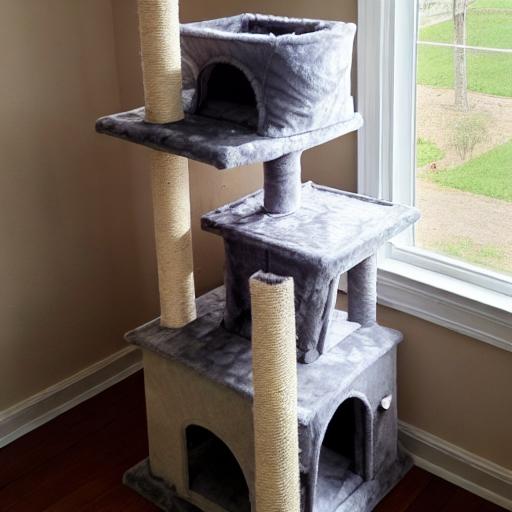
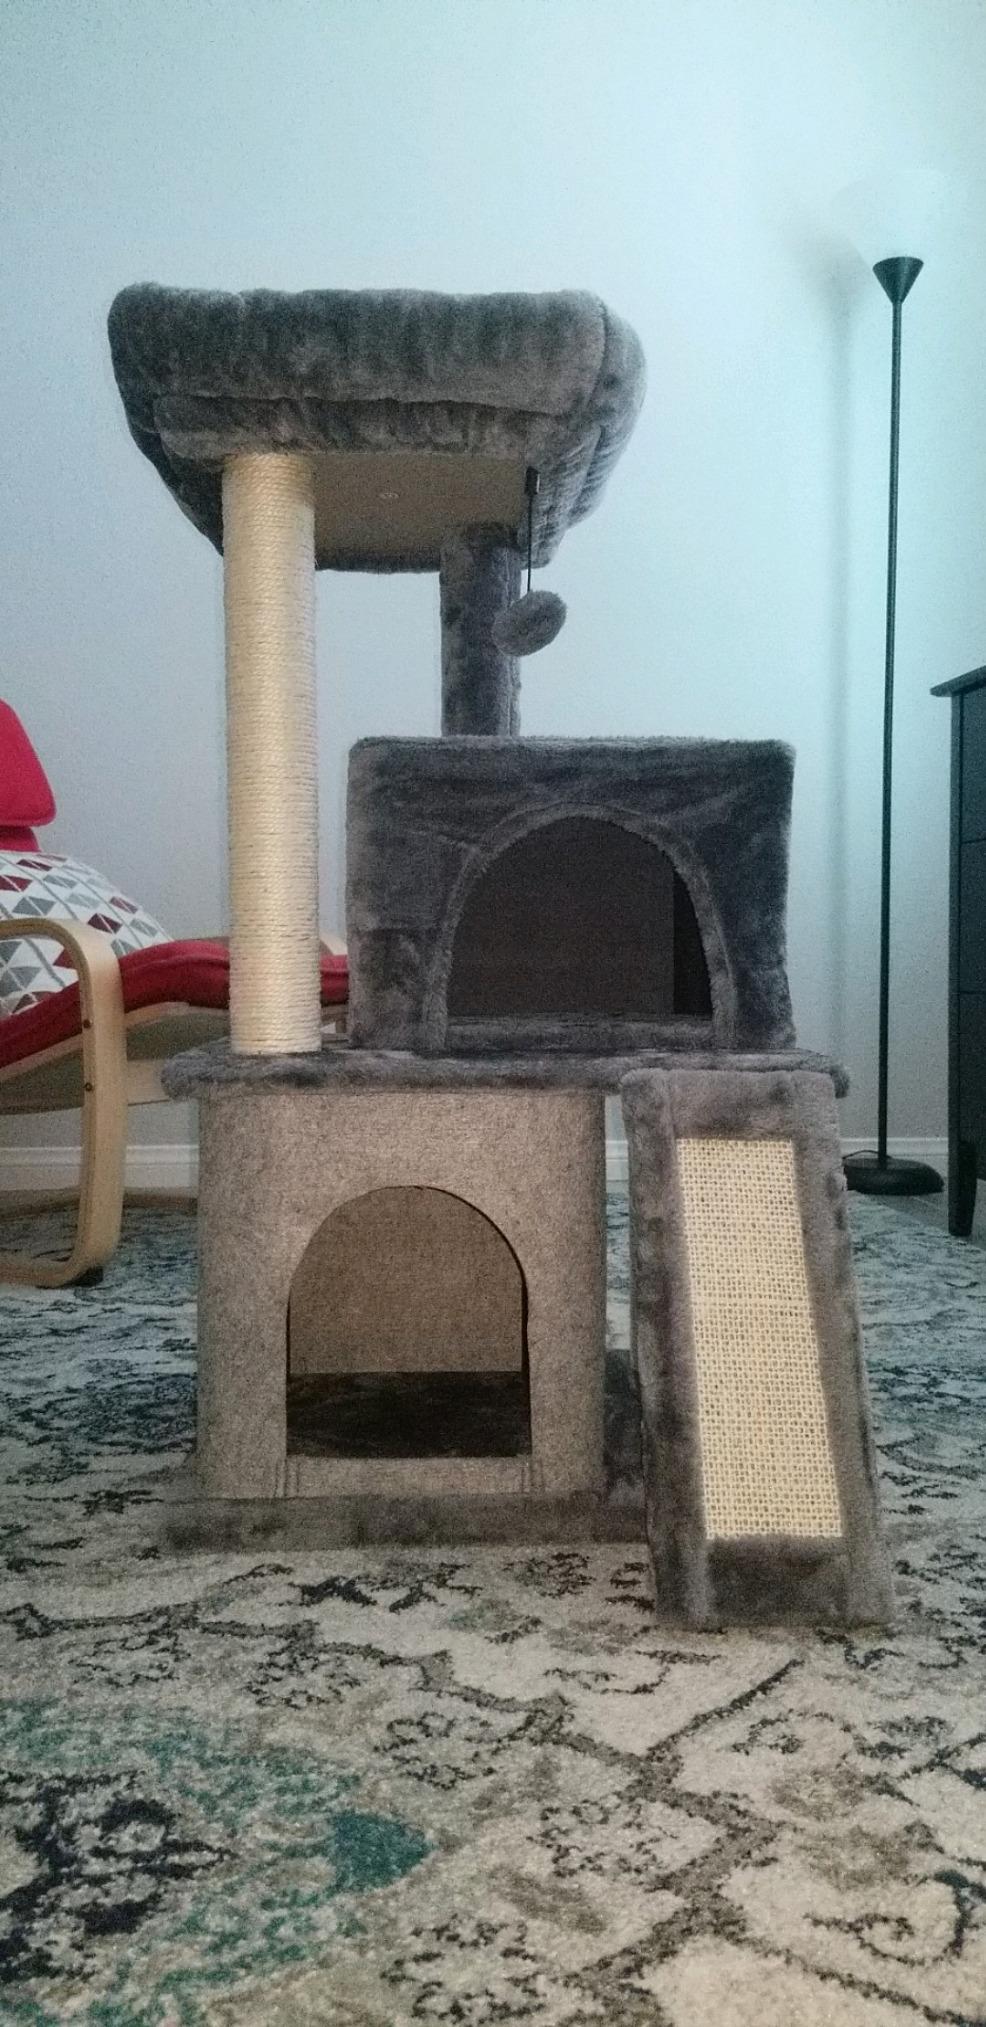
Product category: items_cat tree
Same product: no